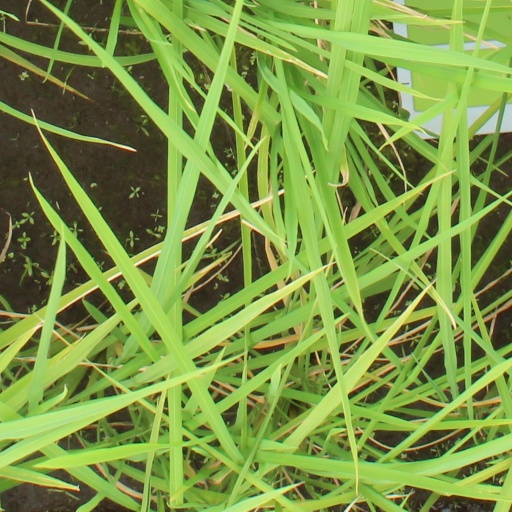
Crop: rice